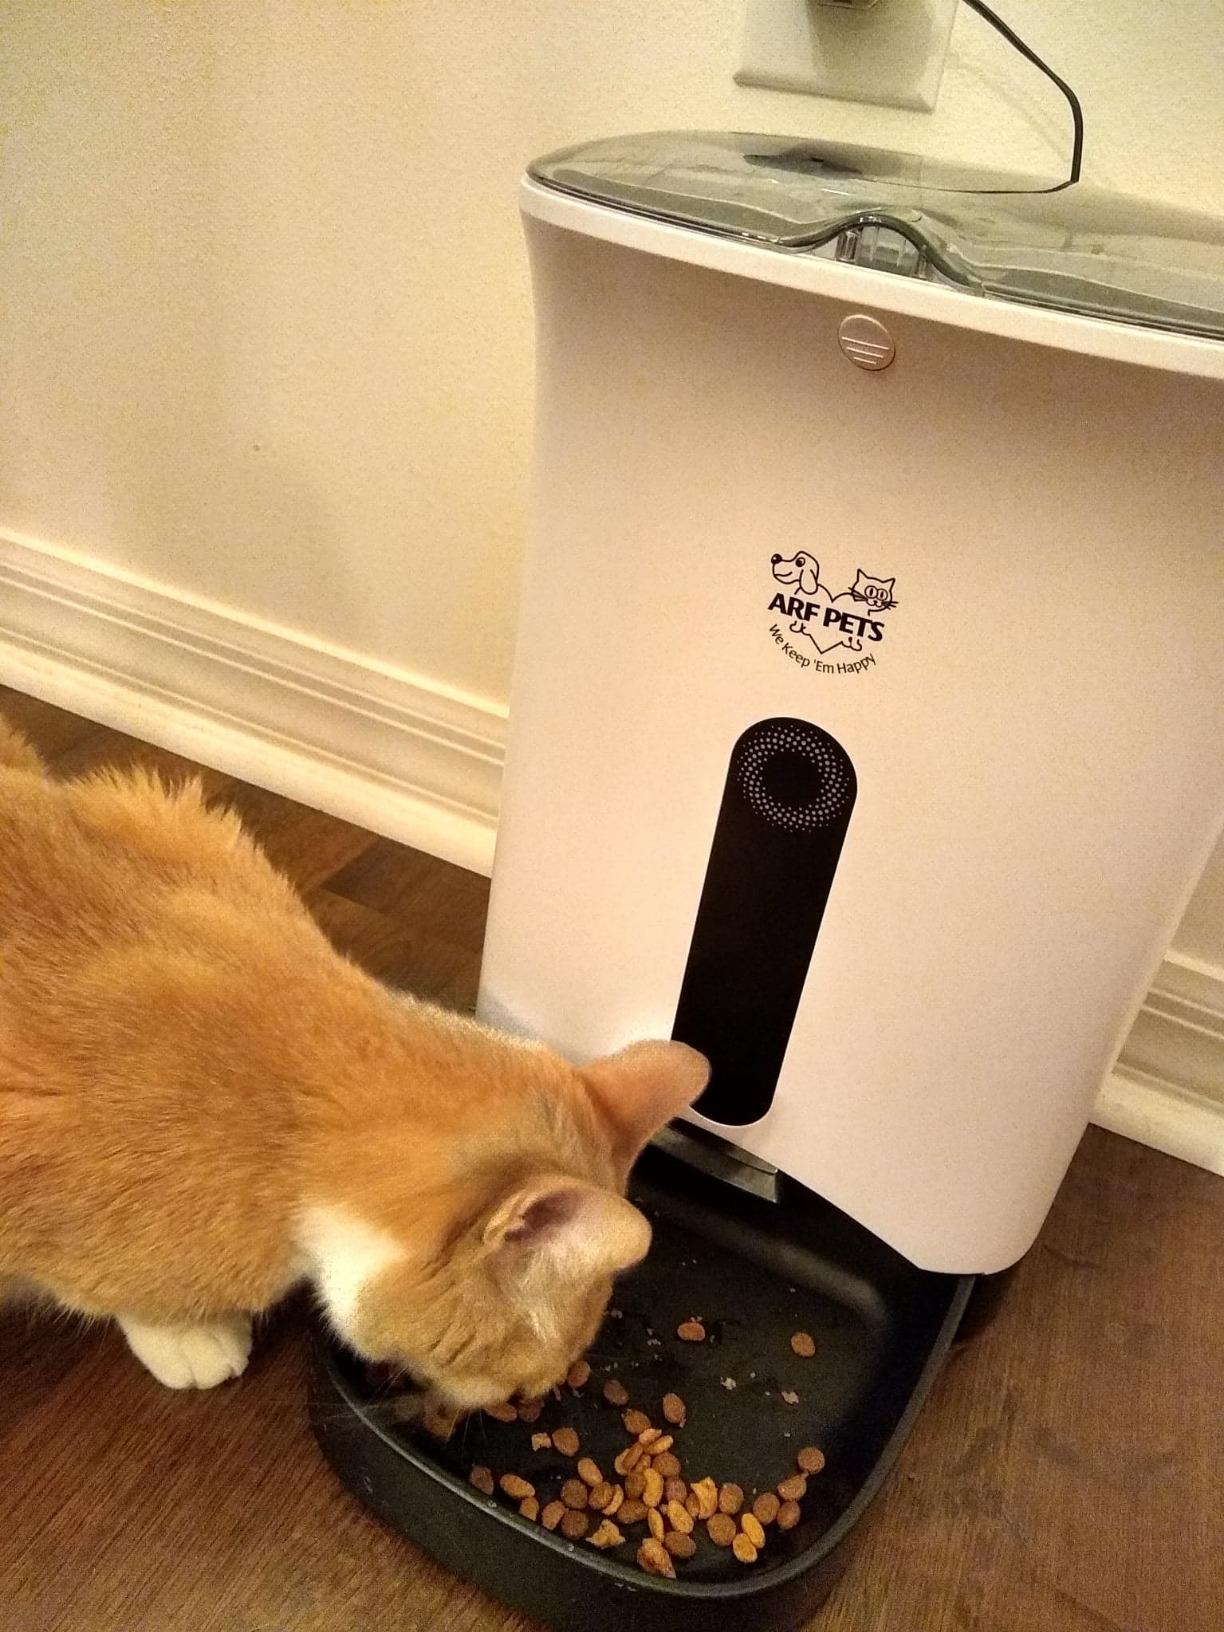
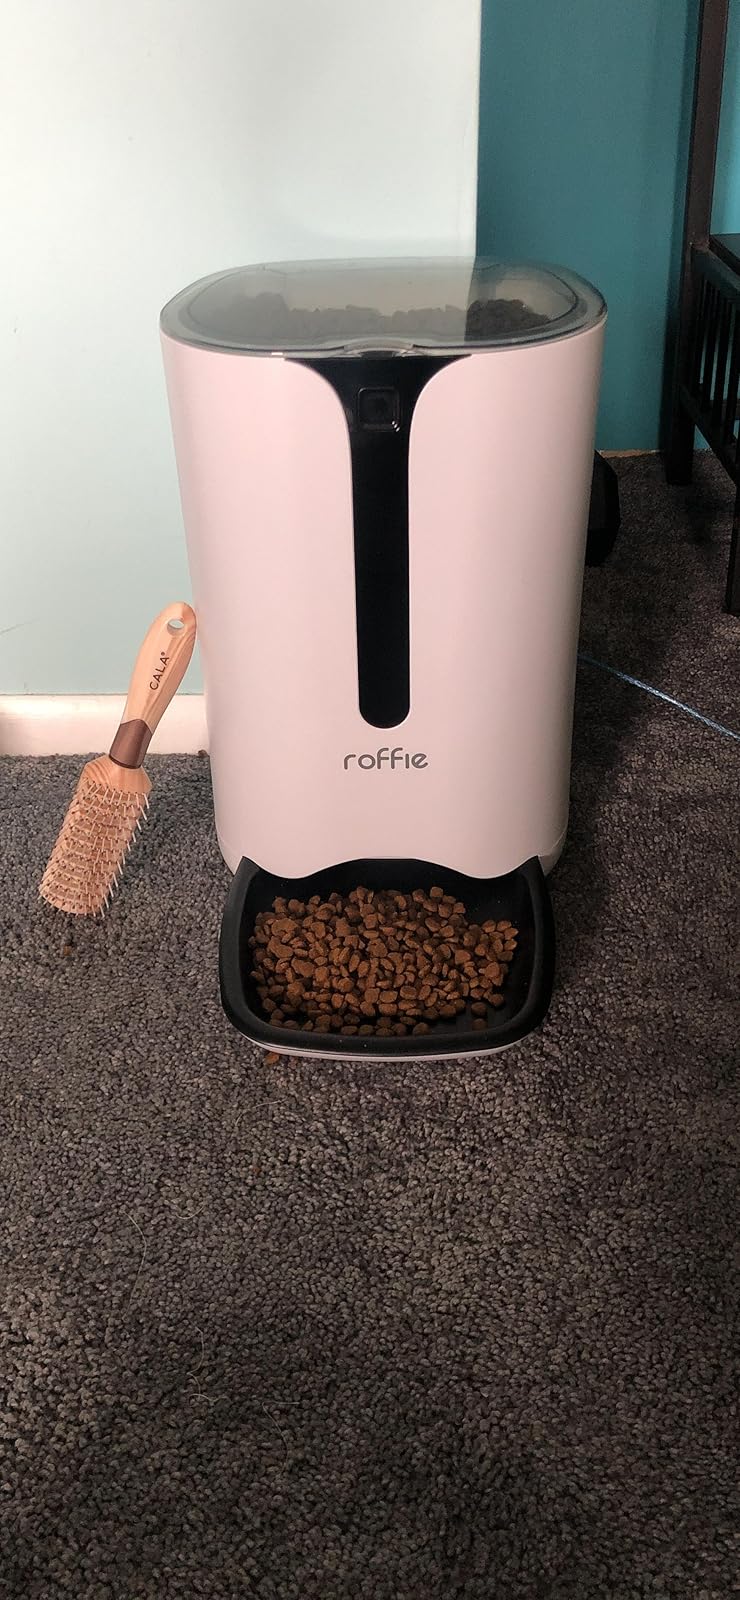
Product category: items_feeder
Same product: no